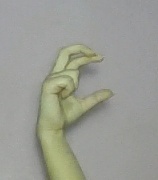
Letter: thal